Marcus Graham

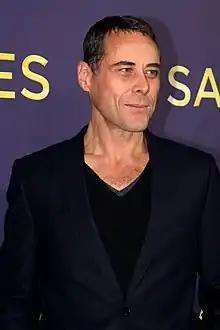

Marcus Graham is an Australian film, television and stage actor, writer and director, with roles including "Mulholland Drive" and "Josh Jarman". He was known as a teenage heartthrob in the early 1990s while starring in the Australian TV soap "E Street" as the character Stanley 'Wheels' Kovac He is also known for his role as Harvey Ryan in "Home and Away"